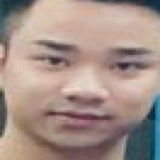
diễn viên Hữu Công